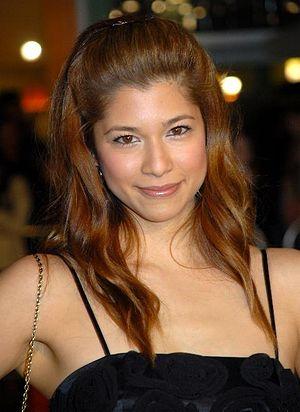
Ann Maya Hazen est une actrice japonaise naturalisée américaine, née le 28 juin 1978 à Tōkyō.